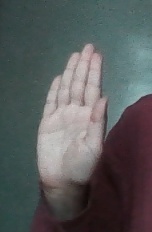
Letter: seen